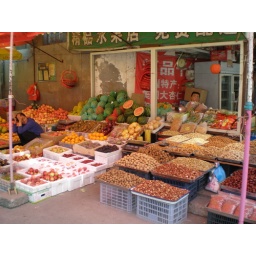
A fruit and spice stall in a market on the edge of a hutong